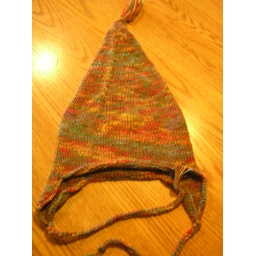
under the sea berries field of grass and gingerbread house 007